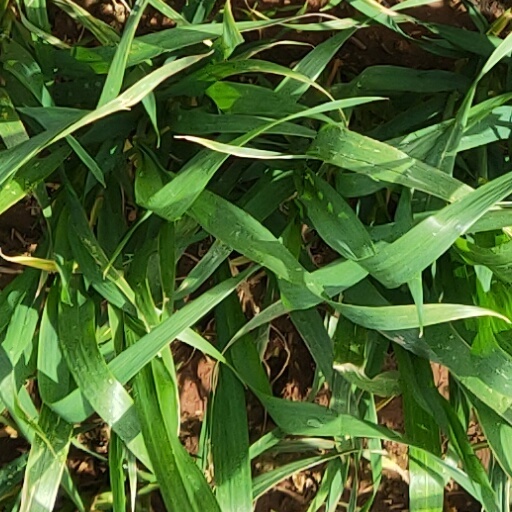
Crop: wheat